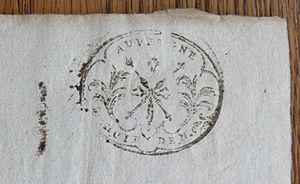
Timbre du papier (8 deniers) sur une sommation à venir plaider de 1745 (Auvergne)